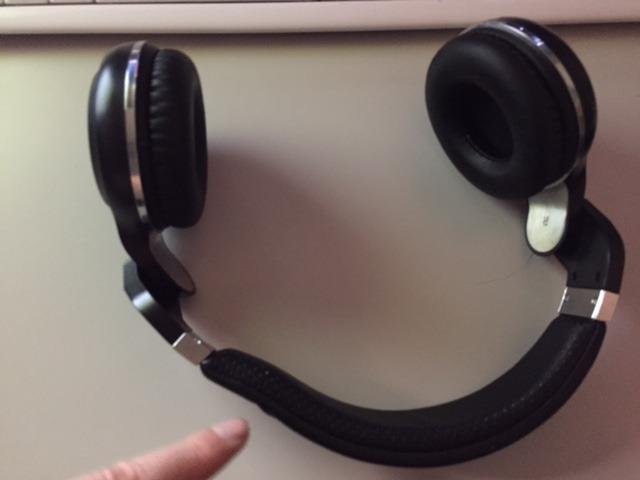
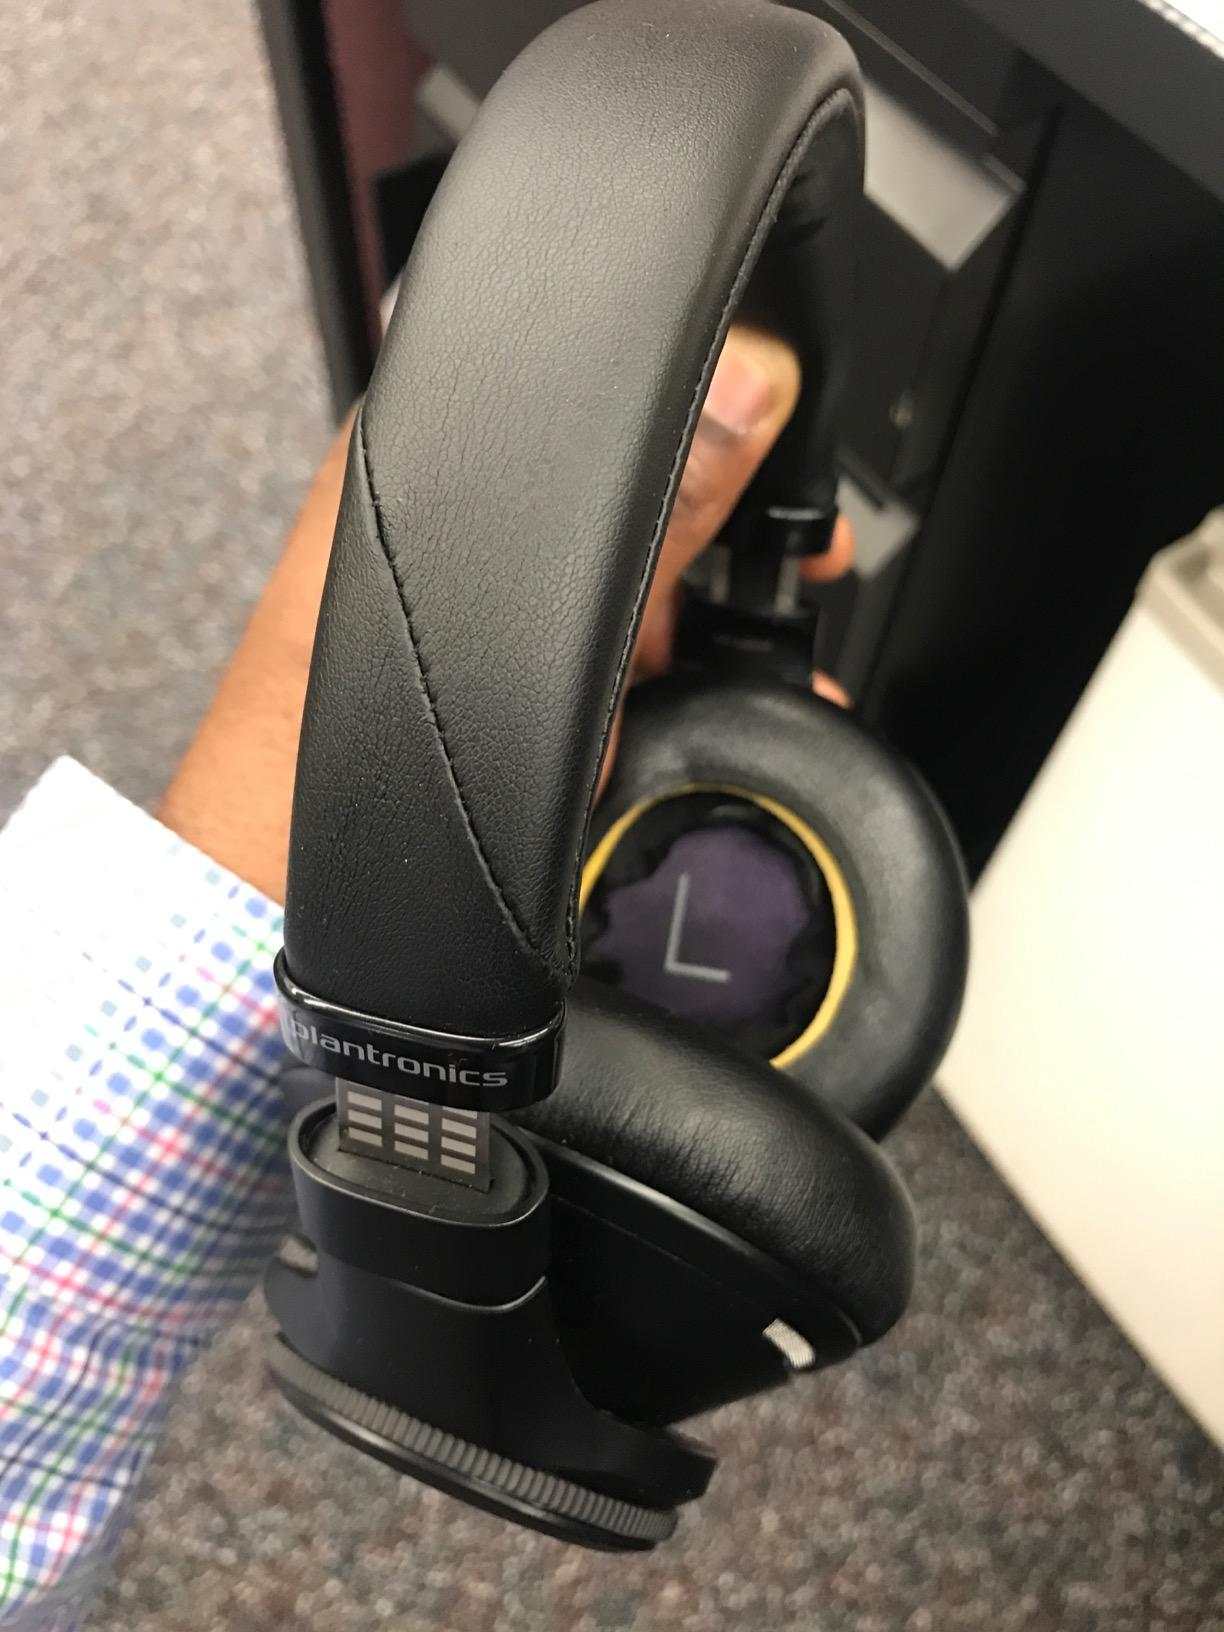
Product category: headphones
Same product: no